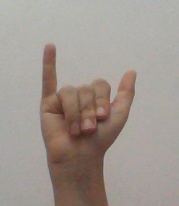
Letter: ya